John Watson Gibson

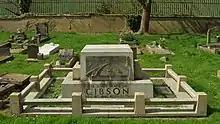
Grave of Sir John Watson Gibson and Lady Lilian

Gibson died aged 61 in 1947 and is buried in Stanwell Burial Ground. In 1948 his estate sold Stanwell Place with its residual to King Faisal II of Iraq. In 1956 Faisal II still owned Stanwell Place and Gibson's sons still owned the residual of Stanhope farm.